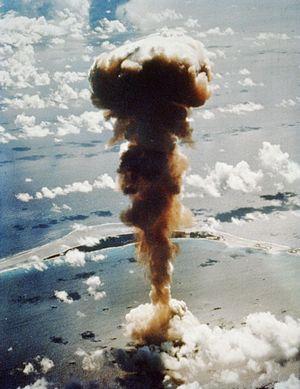
Nick Nichols est un officier et un ingénieur de l'Armée de terre des États-Unis. Il a travaillé comme ingénieur pour le projet Manhattan. Il était responsable à la fois des installations de production d'uranium à Oak Ridge et des installations de production de plutonium au complexe nucléaire de Hanford, dans l'État de Washington.